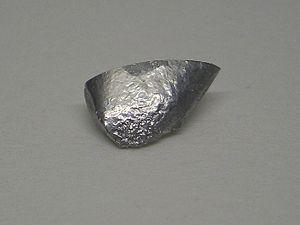
L'iridium est l'élément chimique de numéro atomique 77, de symbole Ir.